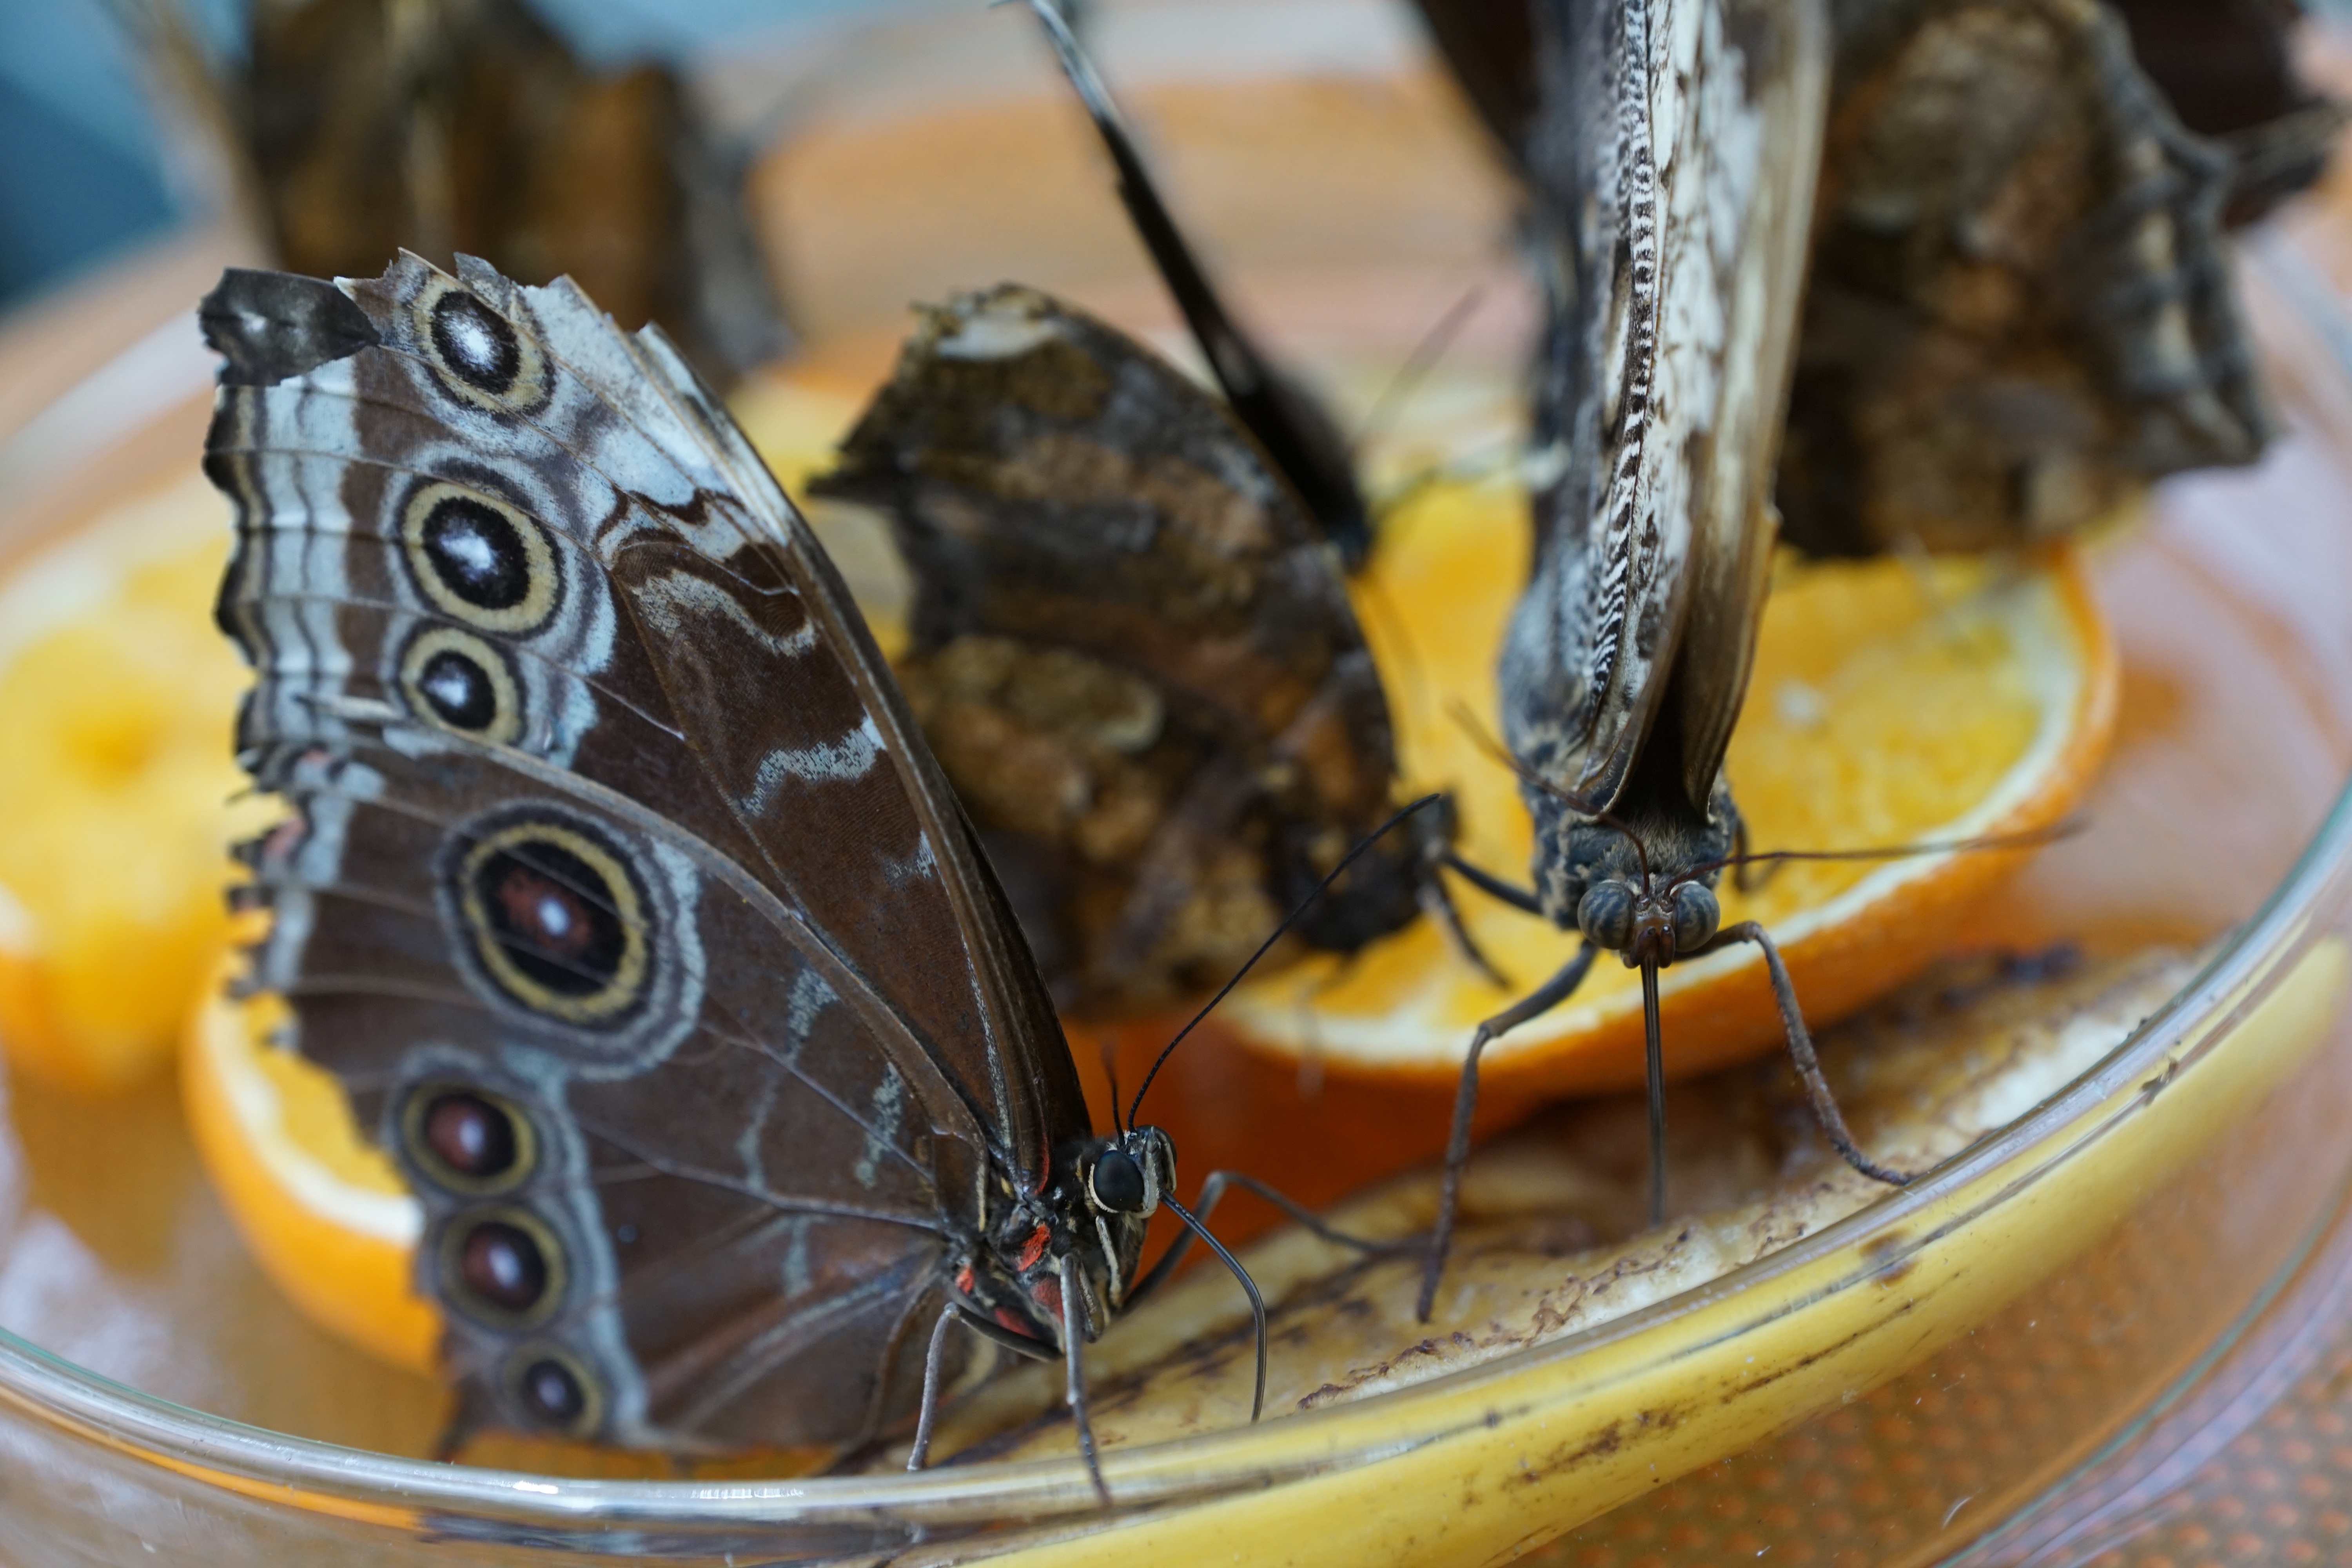
food, insect, butterfly, yellow, close, fauna, invertebrate, close up, macro photography, moths and butterflies